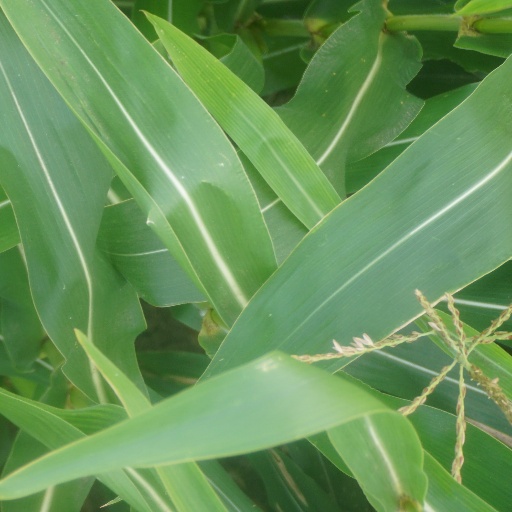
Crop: maize; corn